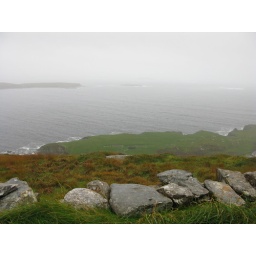
105 Down by the water, we could see the stone ruins of some sort of old building or fort